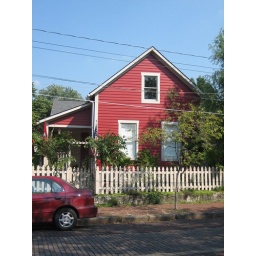
A cute little house in German Village in Columbus, Ohio